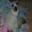
Label: cat